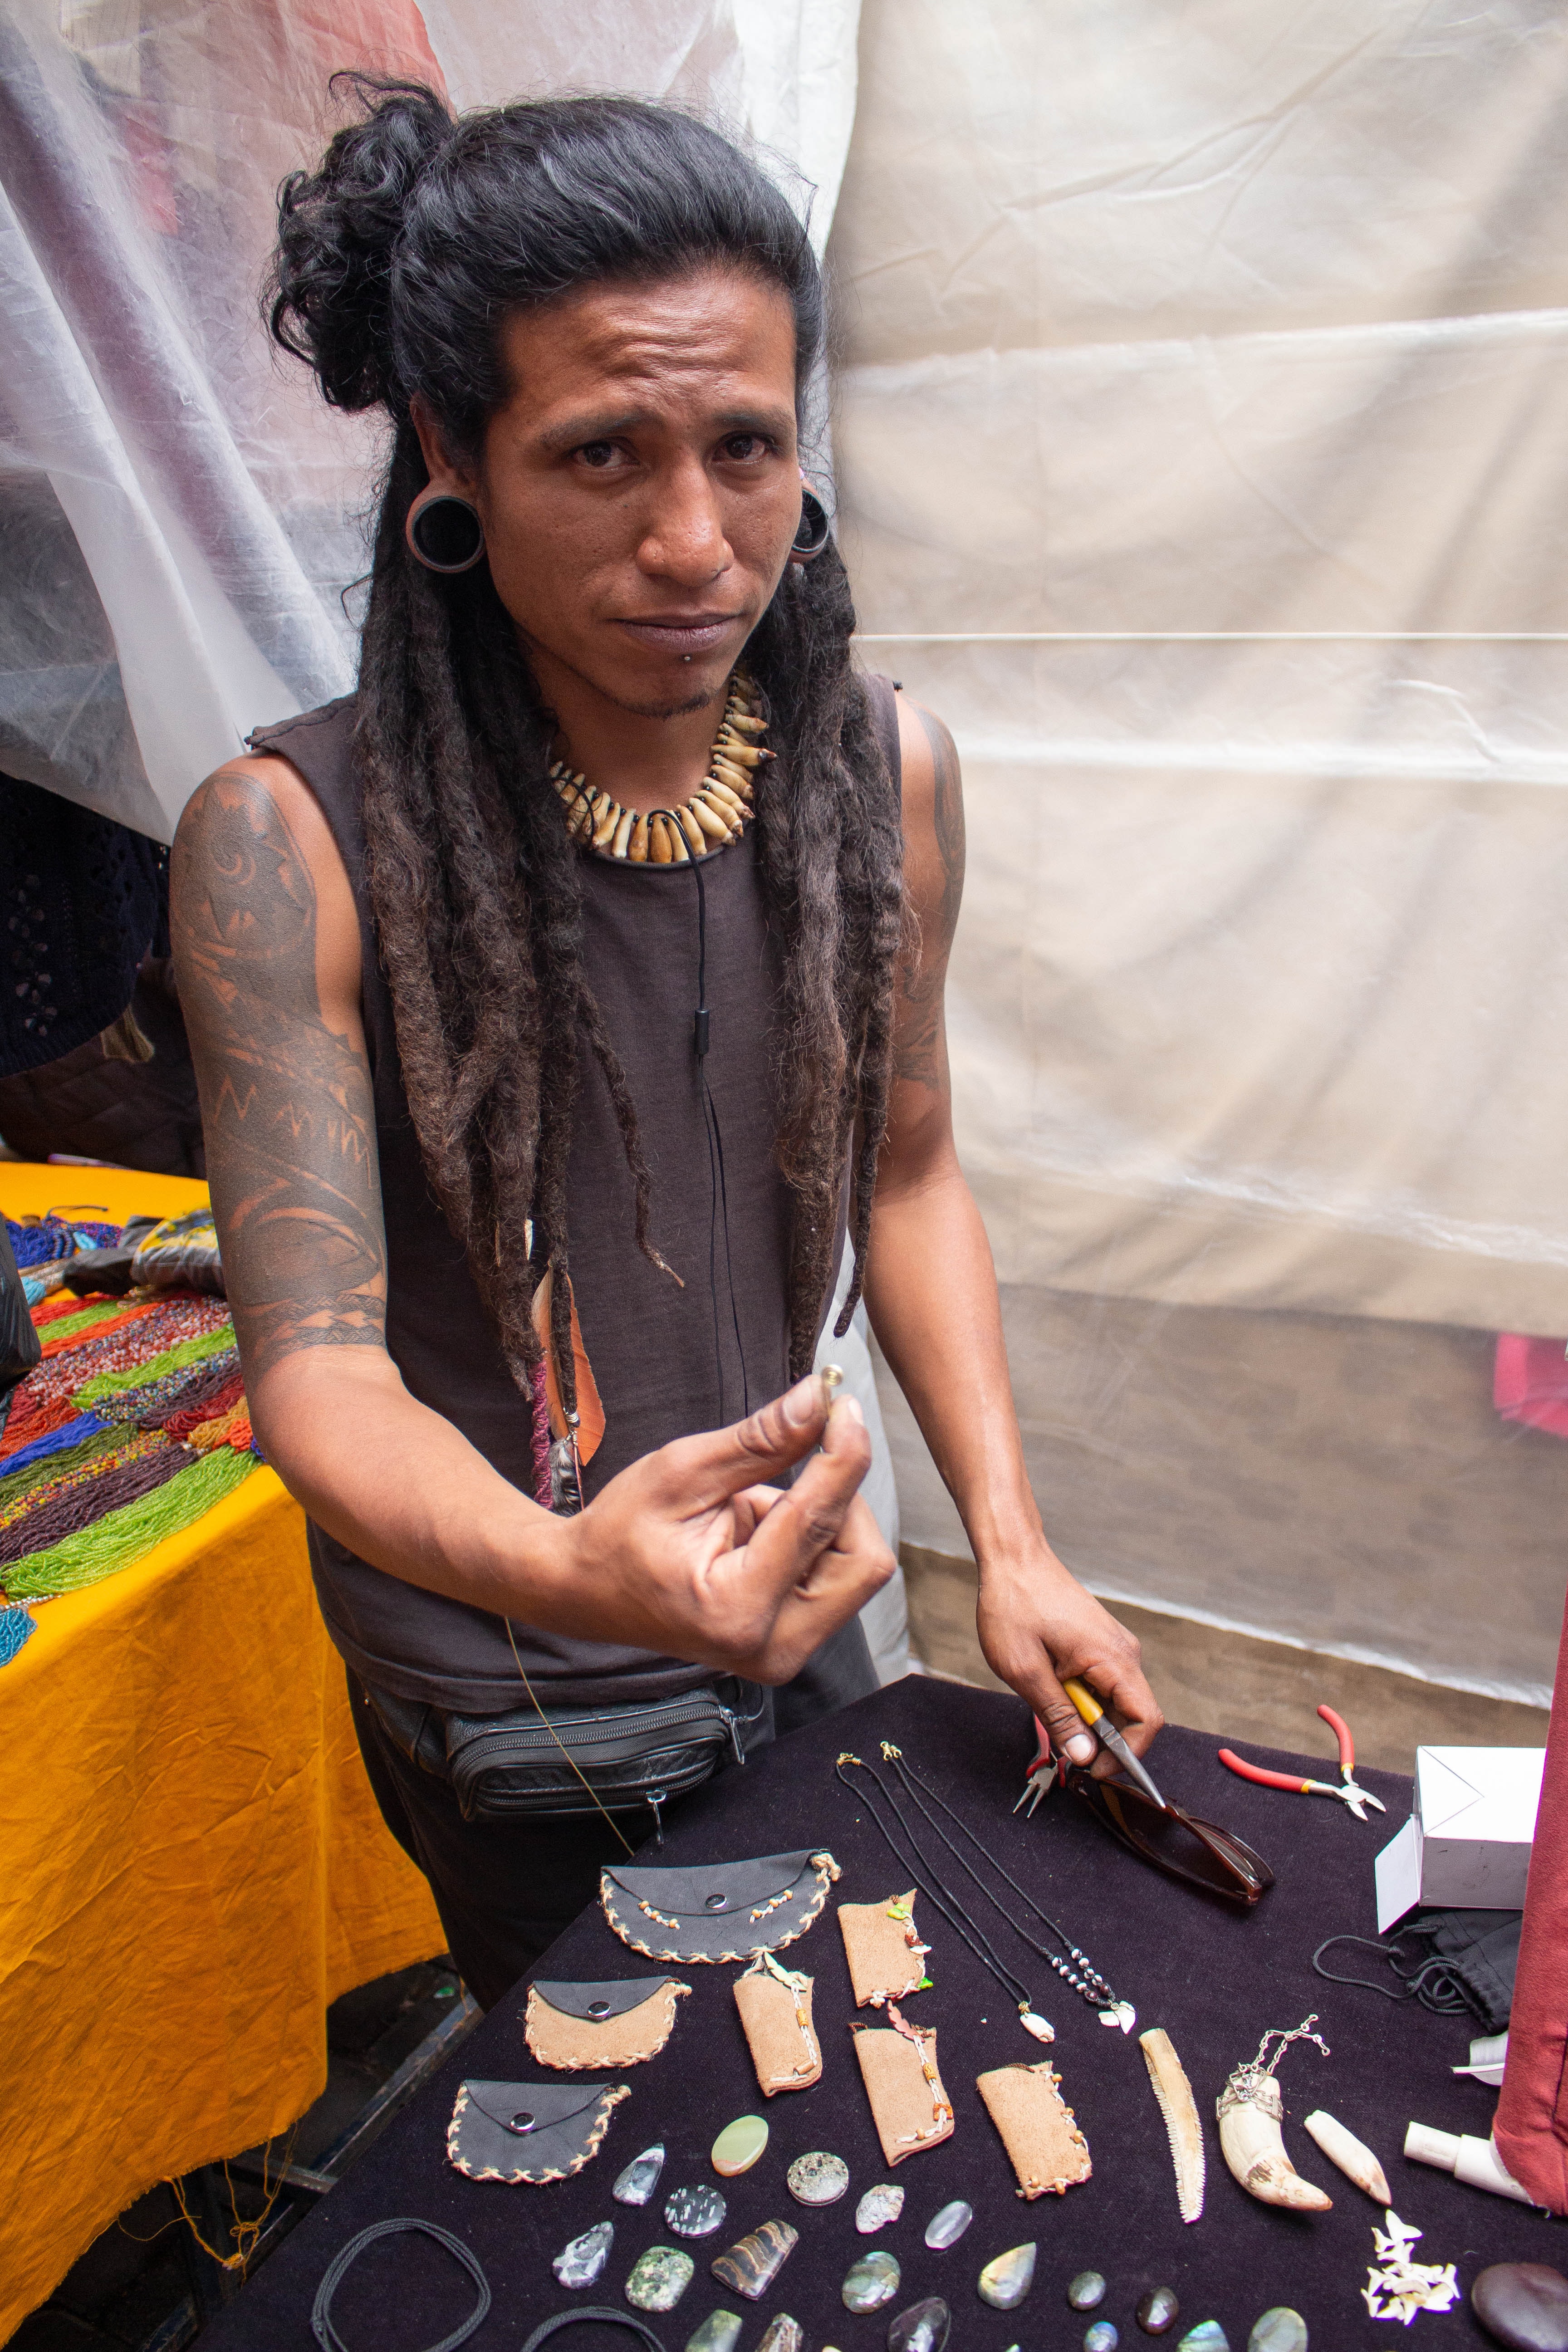
fashion accessory, fashion, girl, textile, human, tradition, temple, material, fun, fashion design